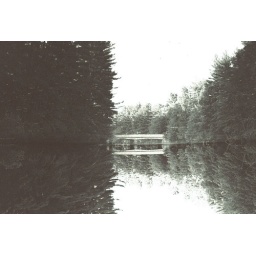
bridge over the river